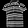
Label: T - shirt / top